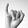
ASL letter: I